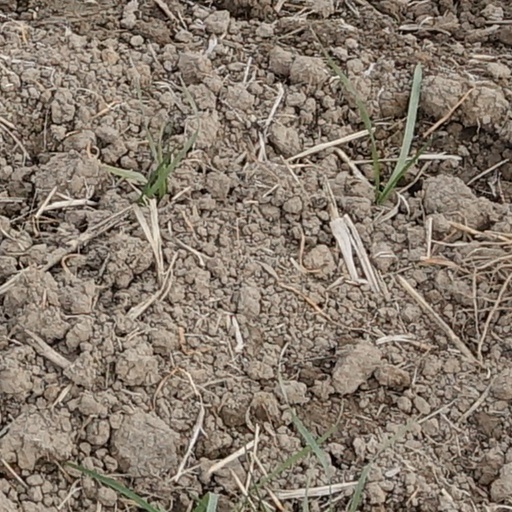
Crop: wheat